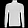
Label: Pullover